Child labour in Bangladesh

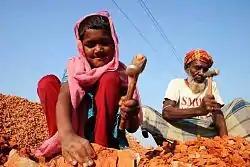
Child labour in Bangladesh.

Child labour in Bangladesh is significant, with 4.7 million children aged 5 to 14 in the work force in 2002-03. Out of the child labourers engaged in the work force, 83% are employed in rural areas and 17% are employed in urban areas. Child labour can be found in agriculture, poultry breeding, fish processing, the garment sector and the leather industry, as well as in shoe production. Children are involved in jute processing, the production of candles, soap and furniture. They work in the salt industry, the production of asbestos, bitumen, tiles and ship breaking.